Lancia Kappa

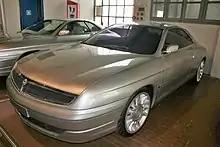
Lancia Kayak

The Kappa nameplate followed Lancia's frequent use of Greek letters for its model names, in this case the tenth letter of the Greek alphabet. In writing, Lancia often referred to the Kappa simply as the k (lower case "k"), which is fairly similar to the original Greek letter κ.